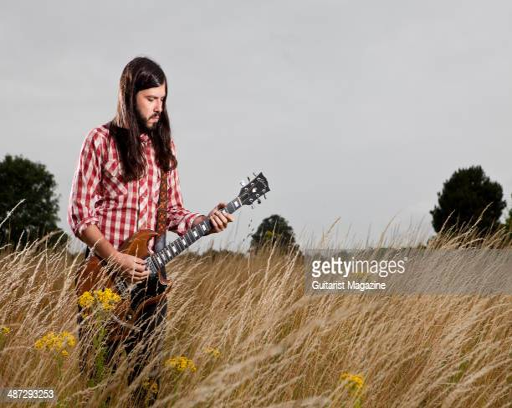
portrait of composer photographed with his electric guitar in a field